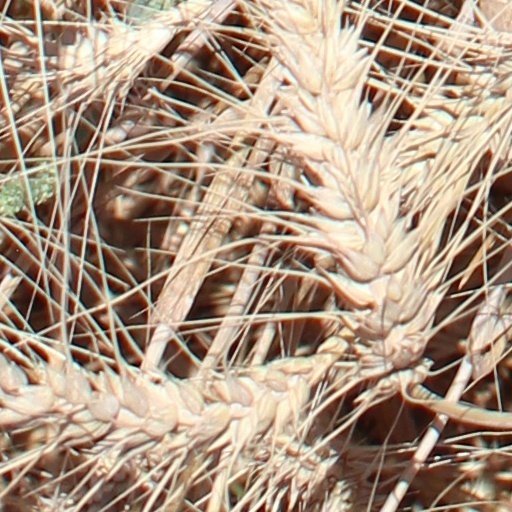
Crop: wheat